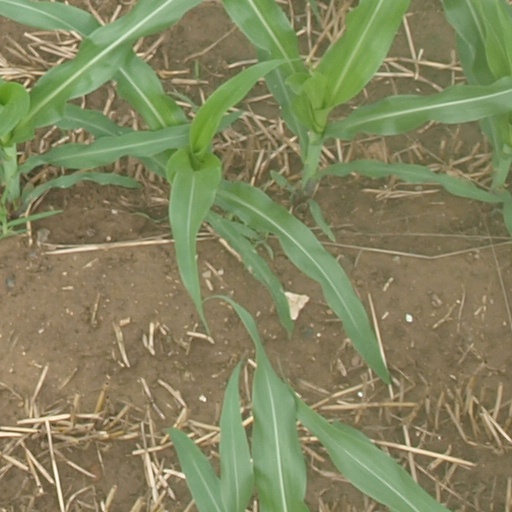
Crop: maize; corn